Charles E. Saltzman

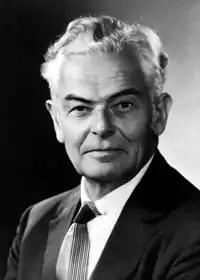

Charles Eskridge Saltzman (September 19, 1903 – June 16, 1994) was an American soldier, businessman and State Department official.